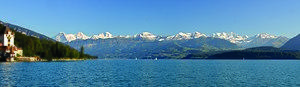
Le lac de Thoune est un lac alpin situé dans l'Oberland bernois en Suisse. Son nom lui vient de la ville de Thoune.